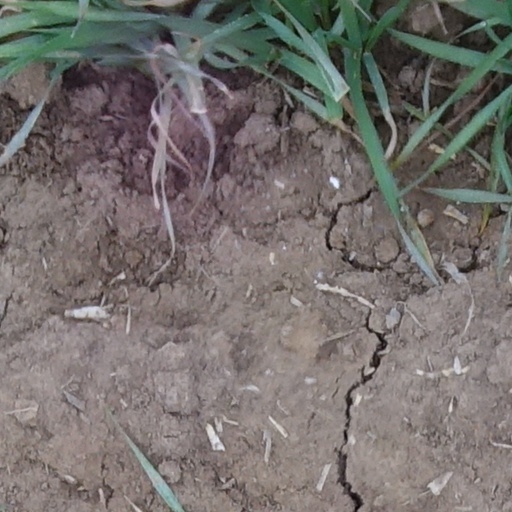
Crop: wheat